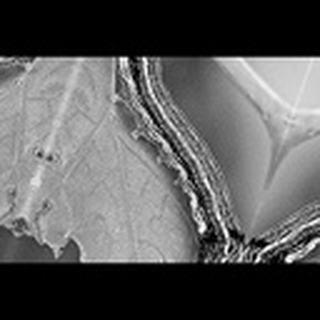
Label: cotton_army_worm